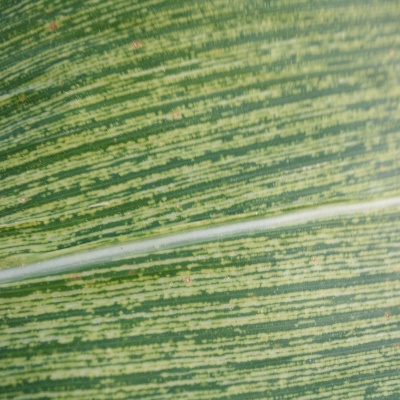
Crop: Maize
Condition: streak virus